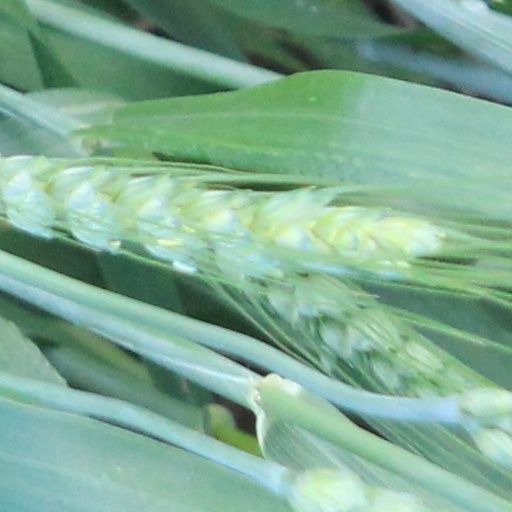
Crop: wheat